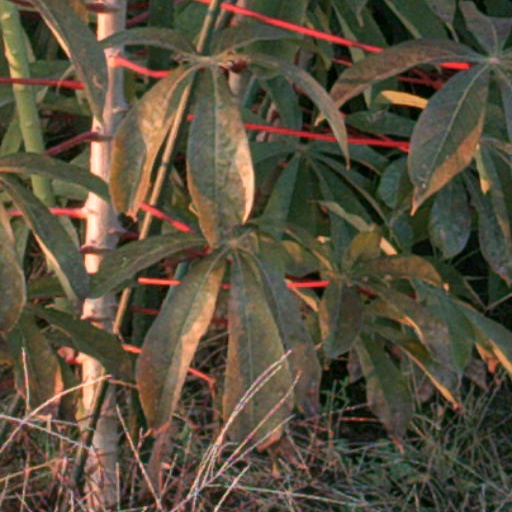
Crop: cassava